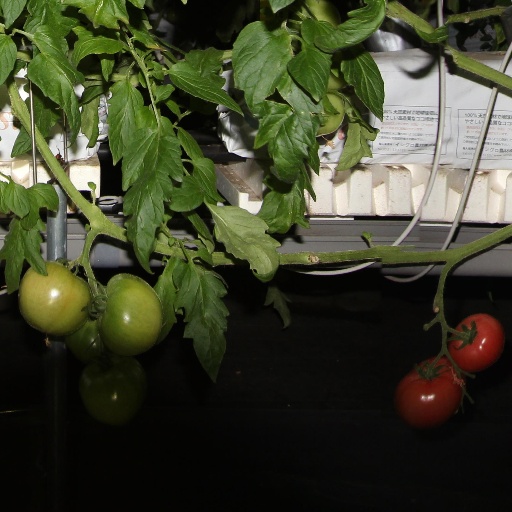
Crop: tomato